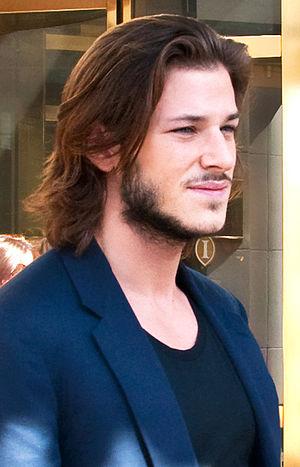
Gaspard Thomas Ulliel, né le 25 novembre 1984 à Boulogne-Billancourt, est un acteur et mannequin français.
La Princesse de Montpensier est un film franco-allemand de Bertrand Tavernier, sorti en France le 3 novembre 2010. Il s'agit d'un film historique inspiré de la nouvelle éponyme de Madame de La Fayette, dont l'action se déroule à l'époque des guerres de religion, s'achevant peu après la nuit de la Saint-Barthélémy.